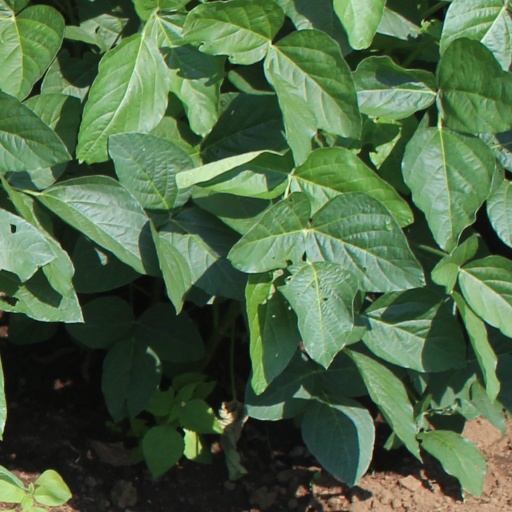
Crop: soybean